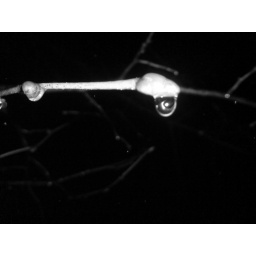
water and twigs in black and white